Domino Kid

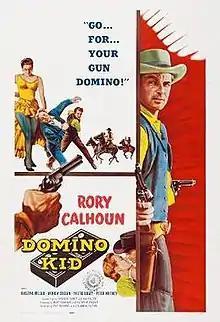
Theatrical release poster

Domino Kid is a 1957 American Western film directed by Ray Nazarro and written by Kenneth Gamet and Hal Biller. The film stars Rory Calhoun, Kristine Miller, Andrew Duggan, Yvette Dugay, Peter Whitney and Eugene Iglesias. The film was released in October 1957, by Columbia Pictures.